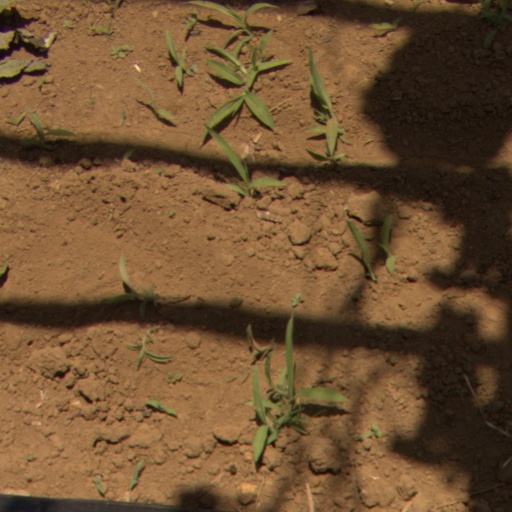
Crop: Jerusalem artichoke